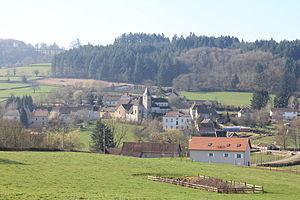
Photo du bourg d'Ozolles, Saône et Loire, France.
Ozolles est une commune française située dans le département de Saône-et-Loire en région Bourgogne-Franche-Comté.